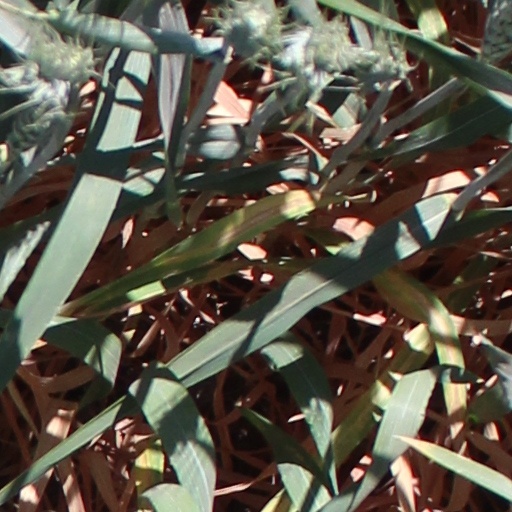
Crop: wheat